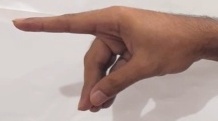
ASL sign: P